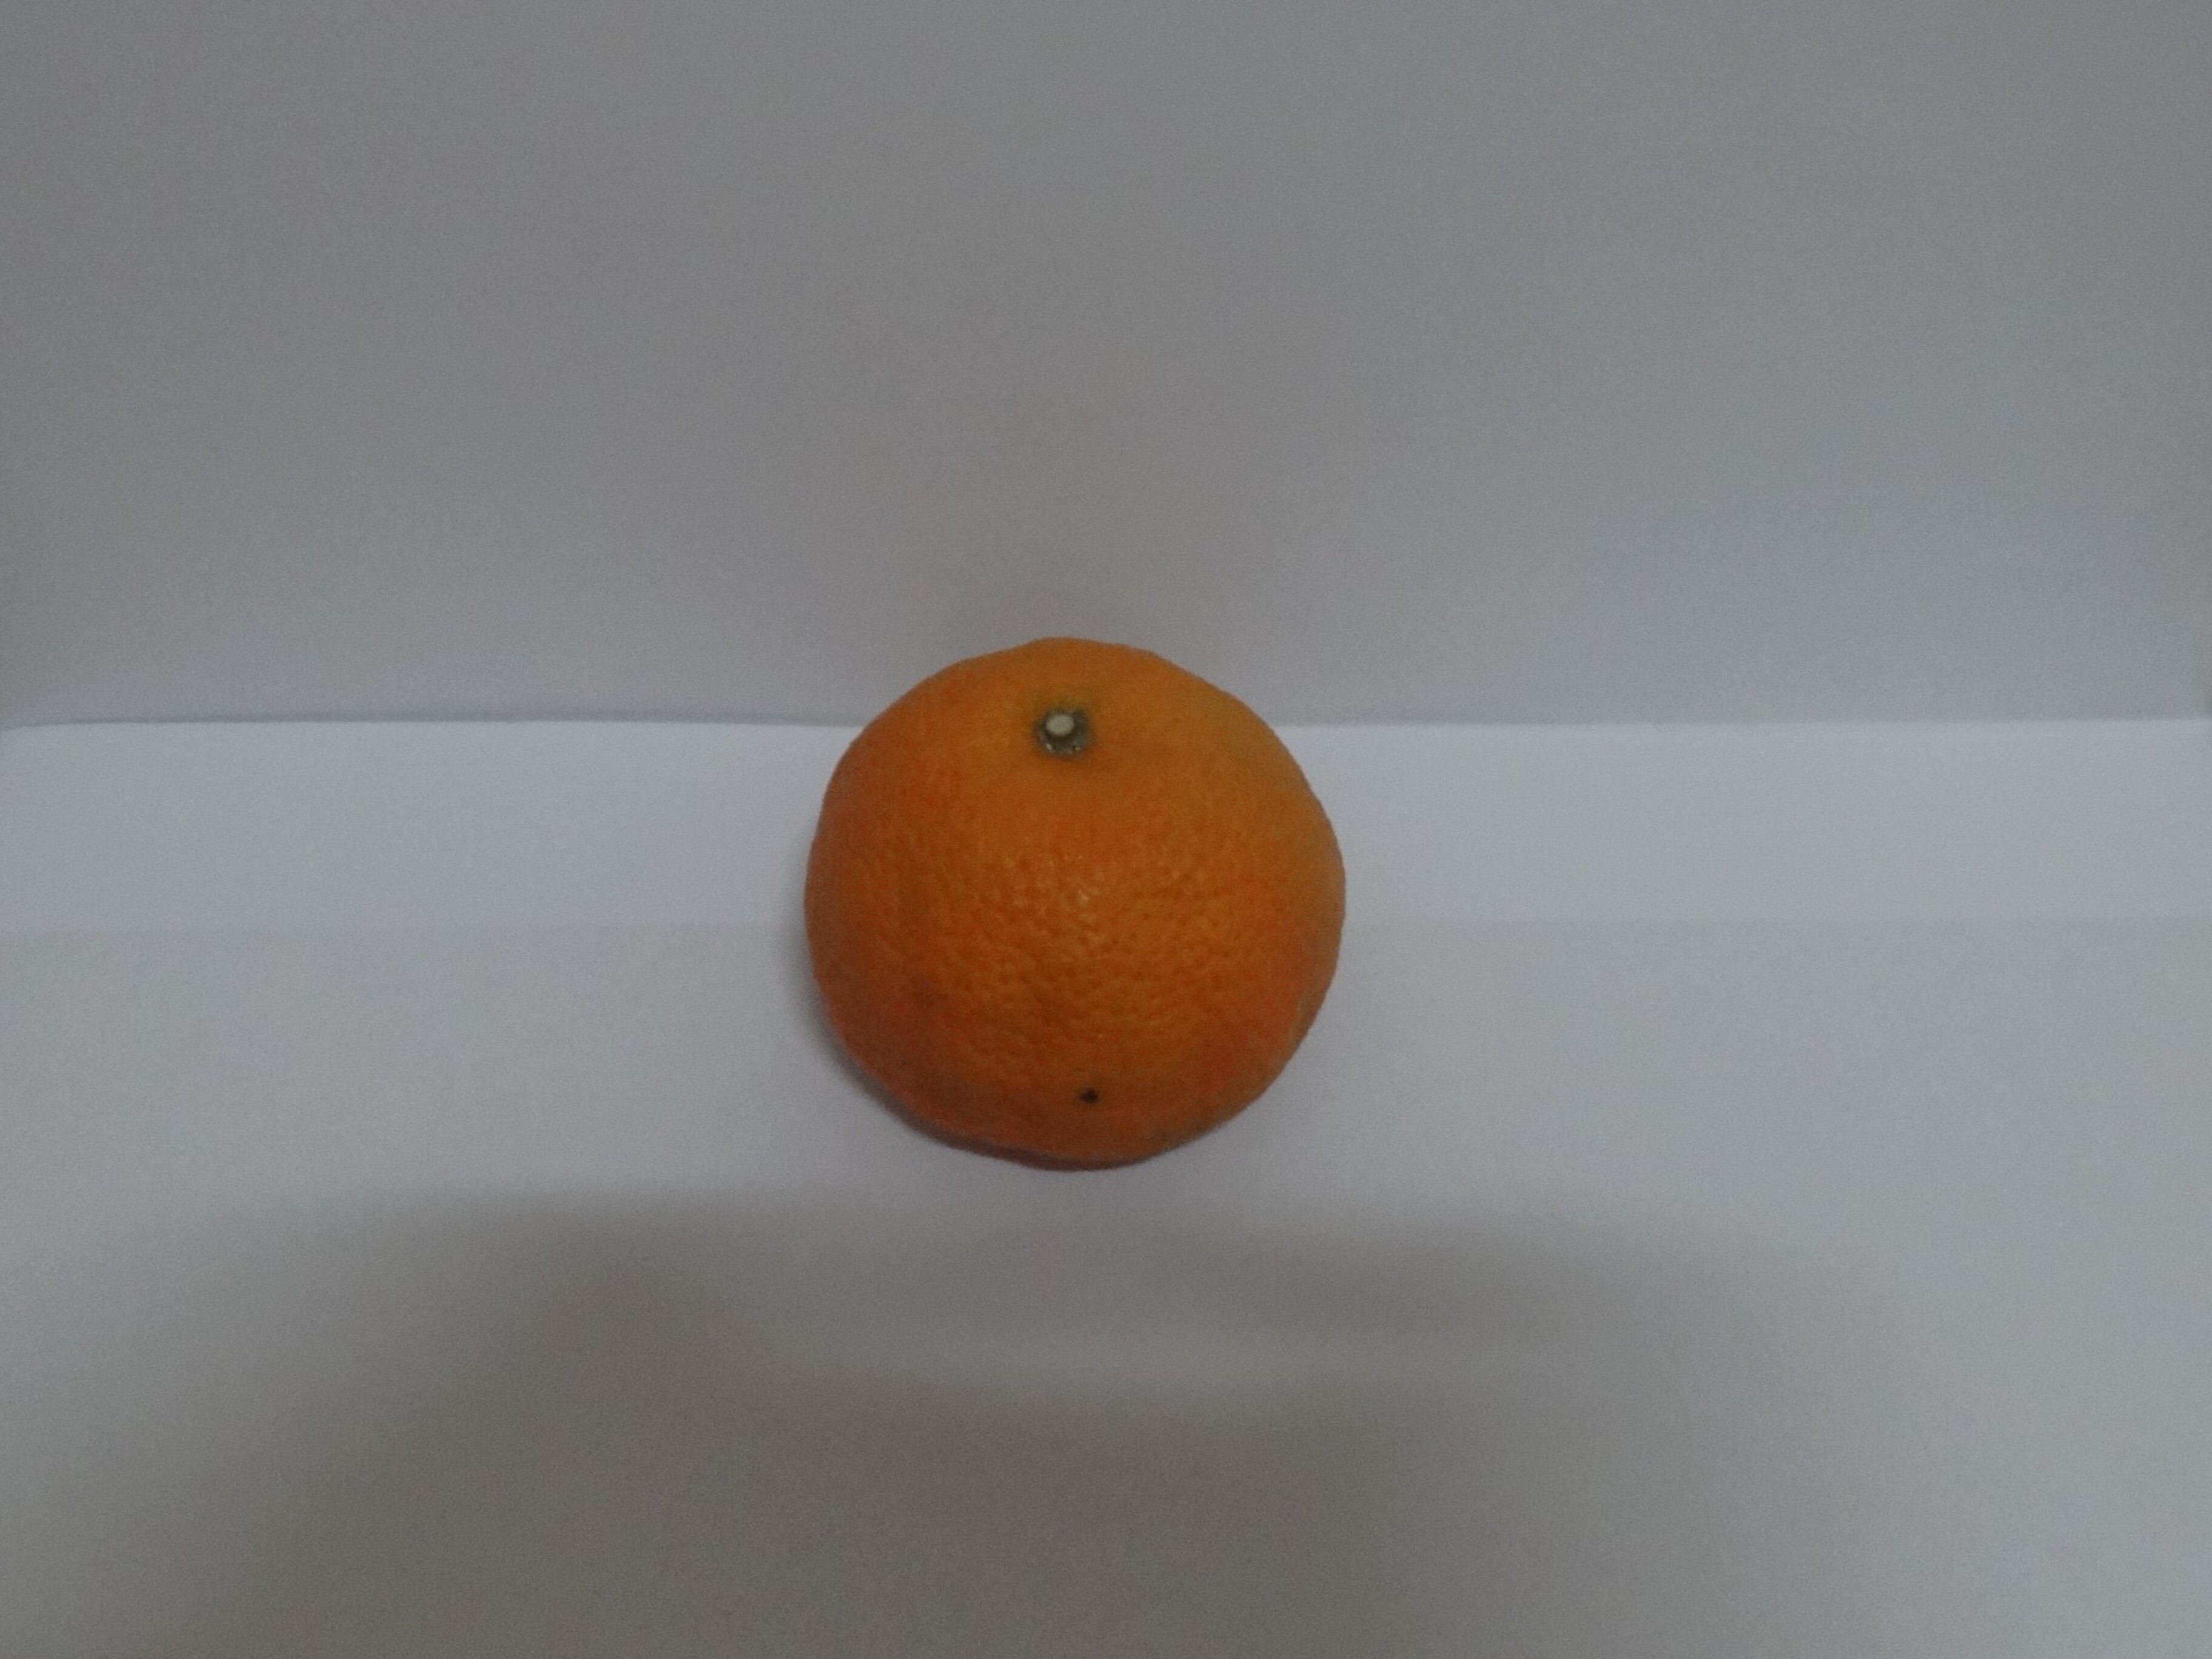
Citrus fruit variety: murcott